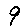
Label: 9